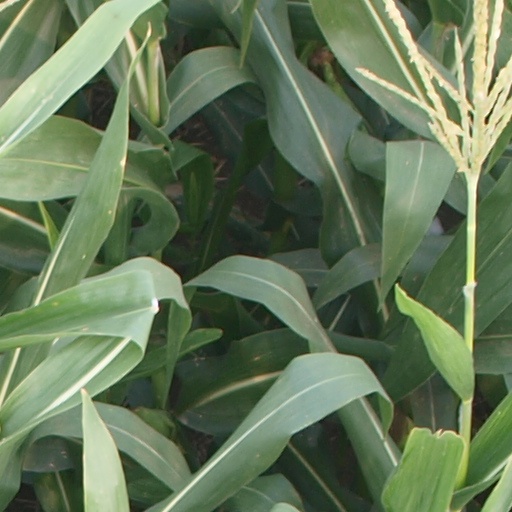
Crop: maize; corn